Reflection seismology

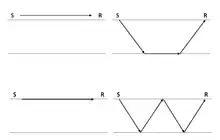
Sources of noise on a seismic record. Top-left: air wave; top-right: head wave; bottom-left: surface wave; bottom-right: multiple.

The situation becomes much more complicated in the case of non-normal incidence, due to mode conversion between P-waves and S-waves, and is described by the Zoeppritz equations. In 1919, Karl Zoeppritz derived 4 equations that determine the amplitudes of reflected and refracted waves at a planar interface for an incident P-wave as a function of the angle of incidence and six independent elastic parameters. These equations have 4 unknowns and can be solved but they do not give an intuitive understanding for how the reflection amplitudes vary with the rock properties involved.